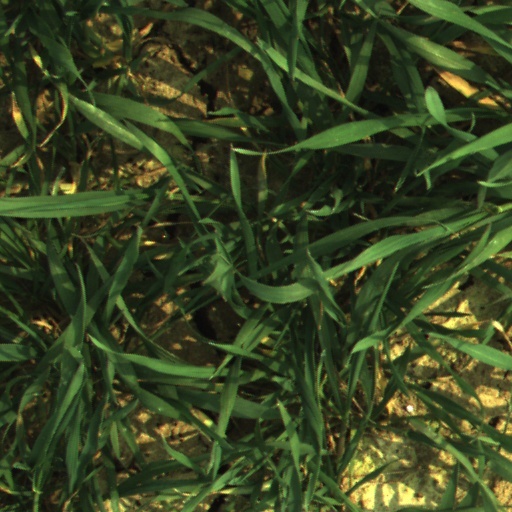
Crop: wheat